Ania Bukstein

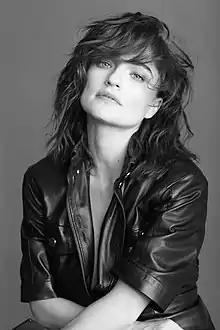

Ania Bukstein (Russian: Аня Букштейн, "Anya Bukshteyn"; born 7 June 1982) is an Israeli actress, singer and pianist, performing in Hebrew, Russian, French, and English.